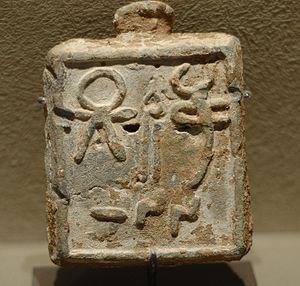
Poids carré en plomb portant le signe de Tanit, déesse phénicienne de la lune. Ve–IIe siècles av. J.-C., royaume phénicien d'Arados. Español: Pesa cuadrada en plomo con el signo de Tanit, diosa fenicia de la Luna, siglos V a II a. C., reino fenicio de Arados.
L'histoire de la Tunisie est celle d'une nation d'Afrique du Nord indépendante depuis 1956. Mais elle s'inscrit au-delà pour couvrir l'histoire du territoire tunisien depuis la période préhistorique du Capsien et la civilisation antique des Puniques, avant que le territoire ne passe sous la domination des Romains, des Vandales puis des Byzantins. Le VIIᵉ siècle marque un tournant décisif dans l'itinéraire d'une population qui s'islamise et s'arabise peu à peu sous le règne de diverses dynasties qui font face à la résistance des populations berbères.
Tanit ou Tinnit est une déesse punique et libyque chargée, selon les croyances berbères et carthaginoises, de veiller à la fertilité, aux naissances et à la croissance.
Les Phéniciens sont un peuple antique originaire des cités de Phénicie, région qui correspond approximativement au Liban actuel. Cette dénomination provient des auteurs grecs qui ont écrit à leur sujet. La Phénicie a toujours été divisée entre plusieurs cités, dont les plus importantes étaient Byblos, Sidon, Tyr et Arwad, et on ne sait pas si celles-ci ont eu conscience d'une identité commune. Les historiens ont repris l'adjectif « phénicien » pour désigner la civilisation qui s'est épanouie dans la région entre 1200 et 300 av. J.-C.
La civilisation carthaginoise ou civilisation punique est une ancienne civilisation située dans le bassin méditerranéen et à l'origine de l'une des plus grandes puissances commerciales, culturelles et militaires de cette région dans l'Antiquité.